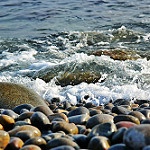
Label: sea